Enånger Old Church

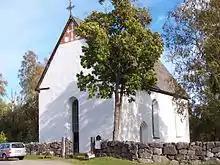
View of the church

The Enånger Old Church ("Enångers gamla kyrka" in Swedish) is a well-preserved medieval stone church built in the second half of the 15th century, located in Enånger, Sweden. The interiors are decorated with frescoes painted by the Tierp school in 1485. The pulpit was constructed by two masters from Stockholm, dating from 1737. The arched roof inside the church shows male and female saints and angels.